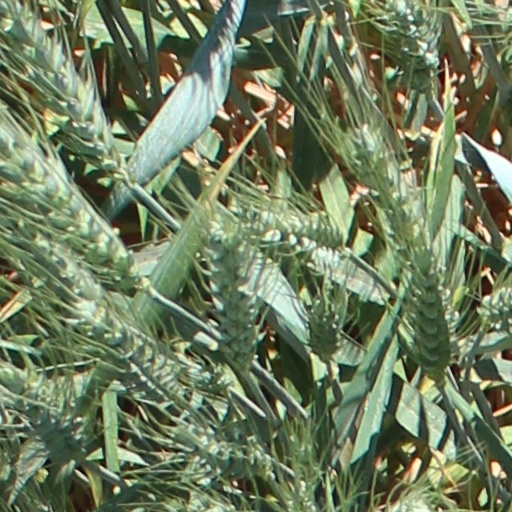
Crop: wheat